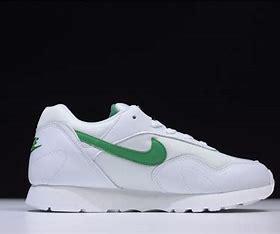
Brand: Nike
Model: Outburst